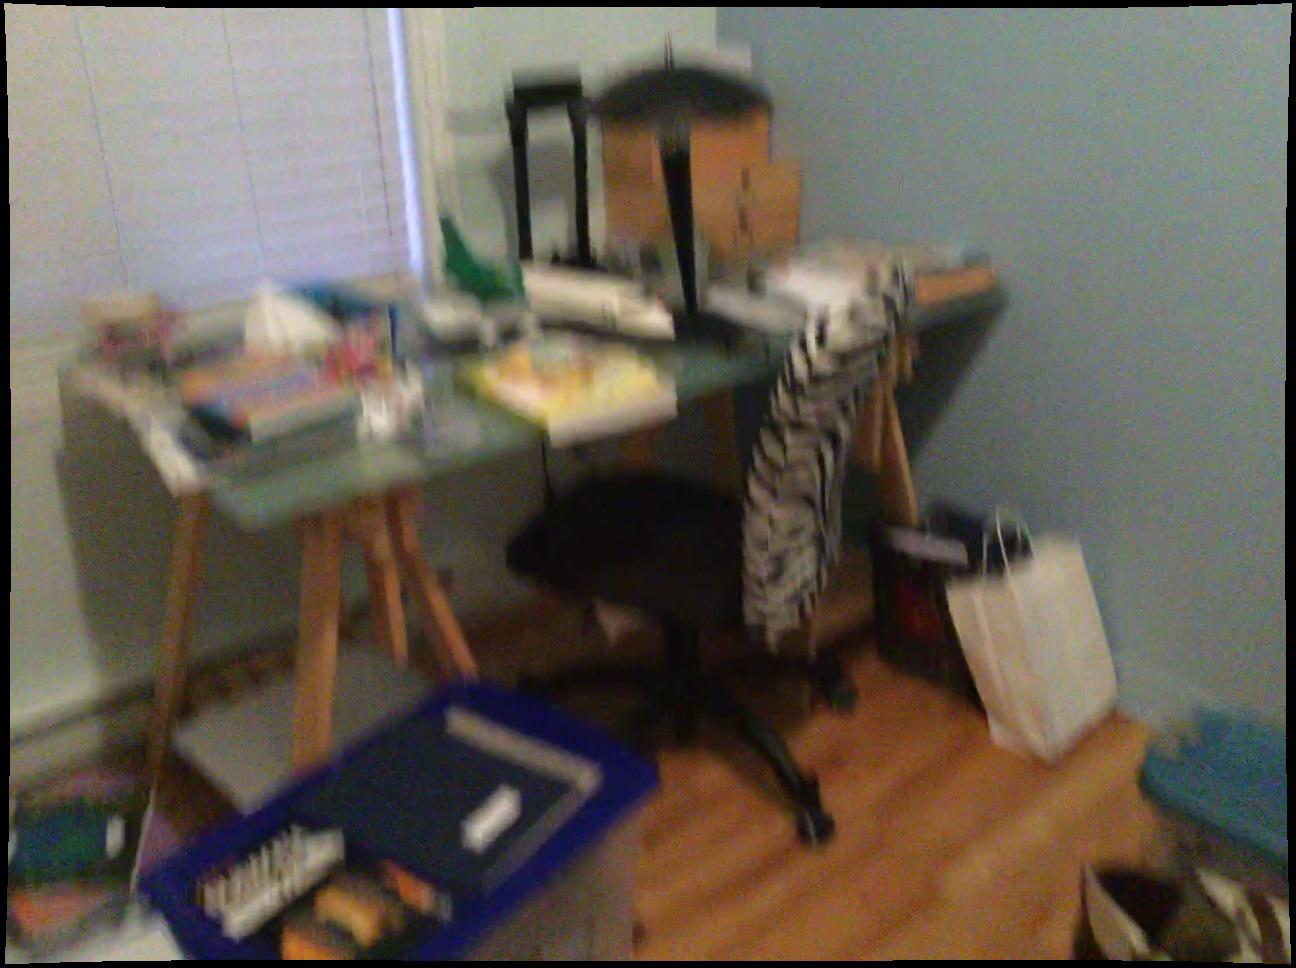
Question: Can the desk fit right of the radiator from the world's perspective? Final answer should be yes or no.
Answer: No